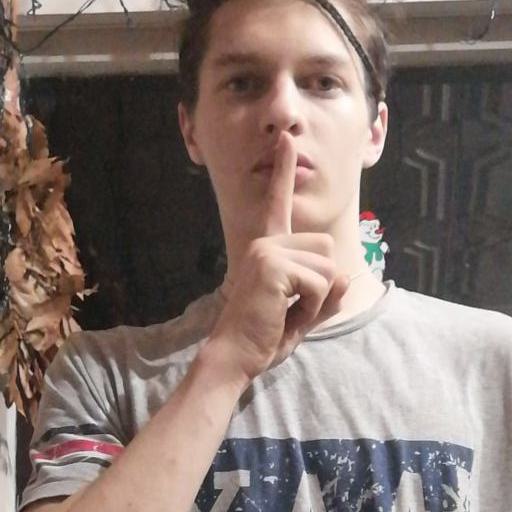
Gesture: mute